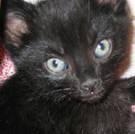
cat